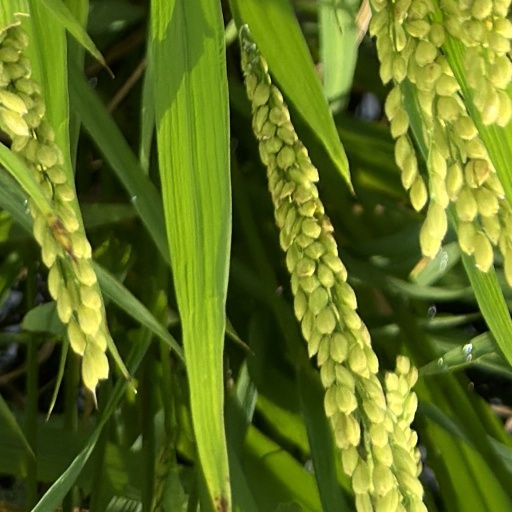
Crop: rice